Nassau County Courthouse (Florida)

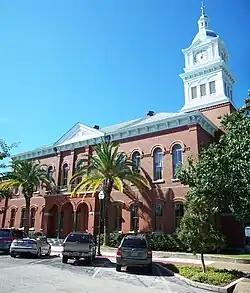

The Nassau County Courthouse, also known as the Old Nassau County Courthouse and the Historic Nassau County Courthouse, is a historic two-story red brick courthouse building located at 416 Centre Street in Fernandina Beach, Nassau County, Florida. Designed in the Classical Revival style.